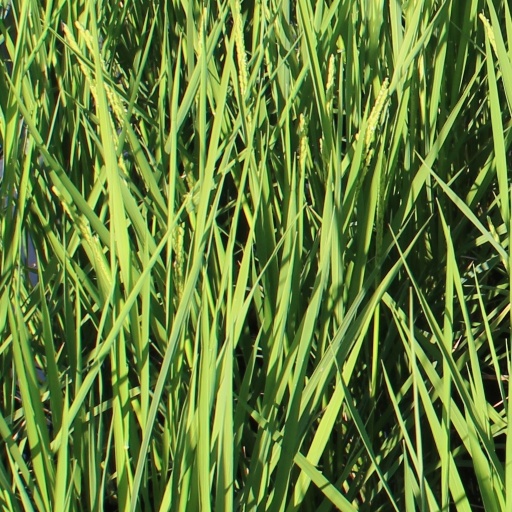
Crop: rice